Anna Jarvis House

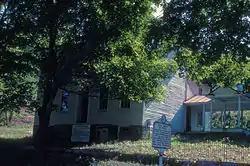

Anna Jarvis House is a historic home located at Webster in Taylor County, West Virginia, United States. It was built in 1854, and is a frame I-house. It is notable as the birthplace of Anna Jarvis, founder of Mother's Day, and as General George B. McClellan's first field headquarters during his 1861 western Virginia campaign.